Marie Stewart, Countess of Mar

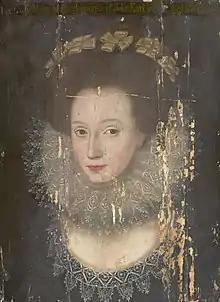
Marie Stewart, Countess of Mar (died 1644).

Marie Stewart, Countess of Mar (1576–1644) was a Scottish courtier. She was the daughter of Esmé Stewart, 1st Duke of Lennox and Catherine de Balsac d’Entragues ("d". "c".1631) and a favourite of James VI of Scotland. After her marriage, as was customary in Scotland, she did not change her name, and signed her letters as "Marie Stewart".